SMS Bayern (1878)

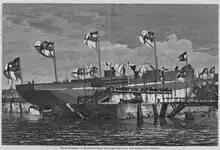
at her launching

The ship was recommissioned on 1 May 1885 for that year's training program, which included a cruise in the north Atlantic in the summer months that was intended to test the handling of the -class ships in severe weather. During this period in commission, the ship was commanded by "KzS" Karl August Deinhard. remained with the fleet for the 1885 maneuvers, though she was joined only by the older ironclads and . The maneuvers were begun with a visit to Ålesund, Norway, after which the fleet went to the Baltic Sea for training exercises. During the exercises, ran aground in the Great Belt and was laid up for repairs at the in Kiel. After the work was completed, and embarked on a training cruise in the Baltic along the German coast, as far as Memel. In October 1885, August von Thomsen, who had been appointed chief gunner, set up the first long range gunnery experiments on , which took place off the Curonian Spit. The ship's casemate guns could not fire to the ranges Thomsen had hoped, as the gun ports prevented them from elevating sufficiently. Thomsen went on to gain fame as "the father of German naval artillery." Beginning on 15 November, took up the role of flagship of the Reserve Division.